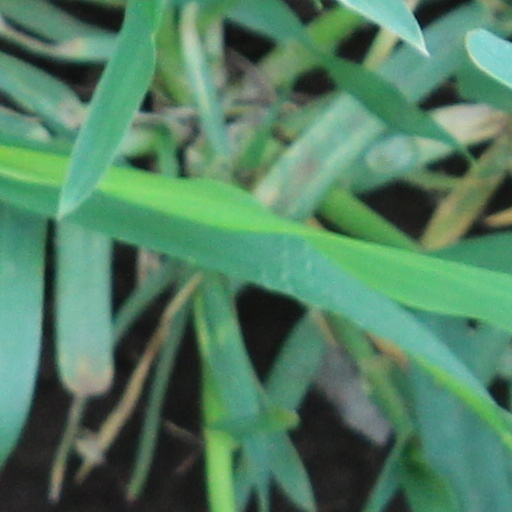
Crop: wheat